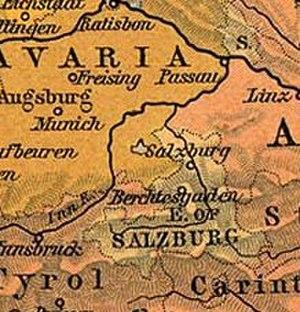
L'électorat de Salzbourg est une principauté-électorale éphémère du Saint-Empire romain germanique. Il est créé lors du Recès d'Empire en 1803, par lequel Ferdinand III de Toscane, l'ancien grand-duc de Toscane, reçoit la dignité de prince-électeur. La capitale de l'électorat est Salzbourg ; son territoire correspond à peu près à celui de l'actuel Land de Salzbourg.